Symphyotrichum lanceolatum

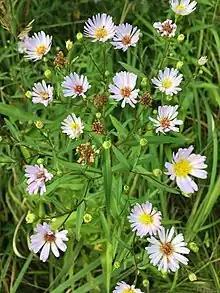
"Symphyotrichum" × "salignum" growing in Lobnya, Moscow Oblast, Russia

"Symphyotrichum lanceolatum" was formerly included in the large genus "Aster" as "Aster lanceolatus". However, this broad circumscription of "Aster" is polyphyletic and the North American asters are now mostly classified in "Symphyotrichum" and several other genera. It is classified in the subgenus "Symphyotrichum", section "Symphyotrichum", subsection "Dumosi", one of the "bushy asters and relatives".